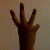
The image shows a hand gesture representing the number 6 in Indian Sign Language.